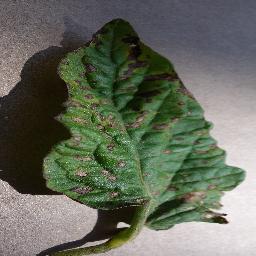
Label: Tomato___Early_blight